Alfred Benzon A/S

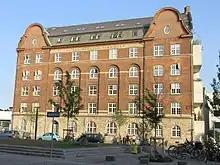
Alfred Benzon's former headquarters at Halmtorvet 29 in Copenhagen

Alfred Benzon A/S was a wholesaler of chemicals based in Copenhagen, Denmark. Its former headquarters at Halmtorvet 29 in Vesterbro was converted into apartments in 2008.